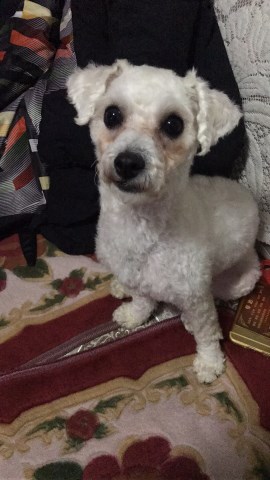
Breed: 3083-n000117-Bichon_Frise